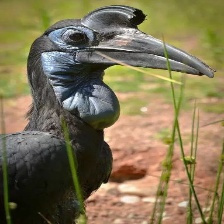
Species: ABYSSINIAN GROUND HORNBILL
Scientific name: BUCORVUS ABYSSINICUS
ImageNet parent category: hornbill